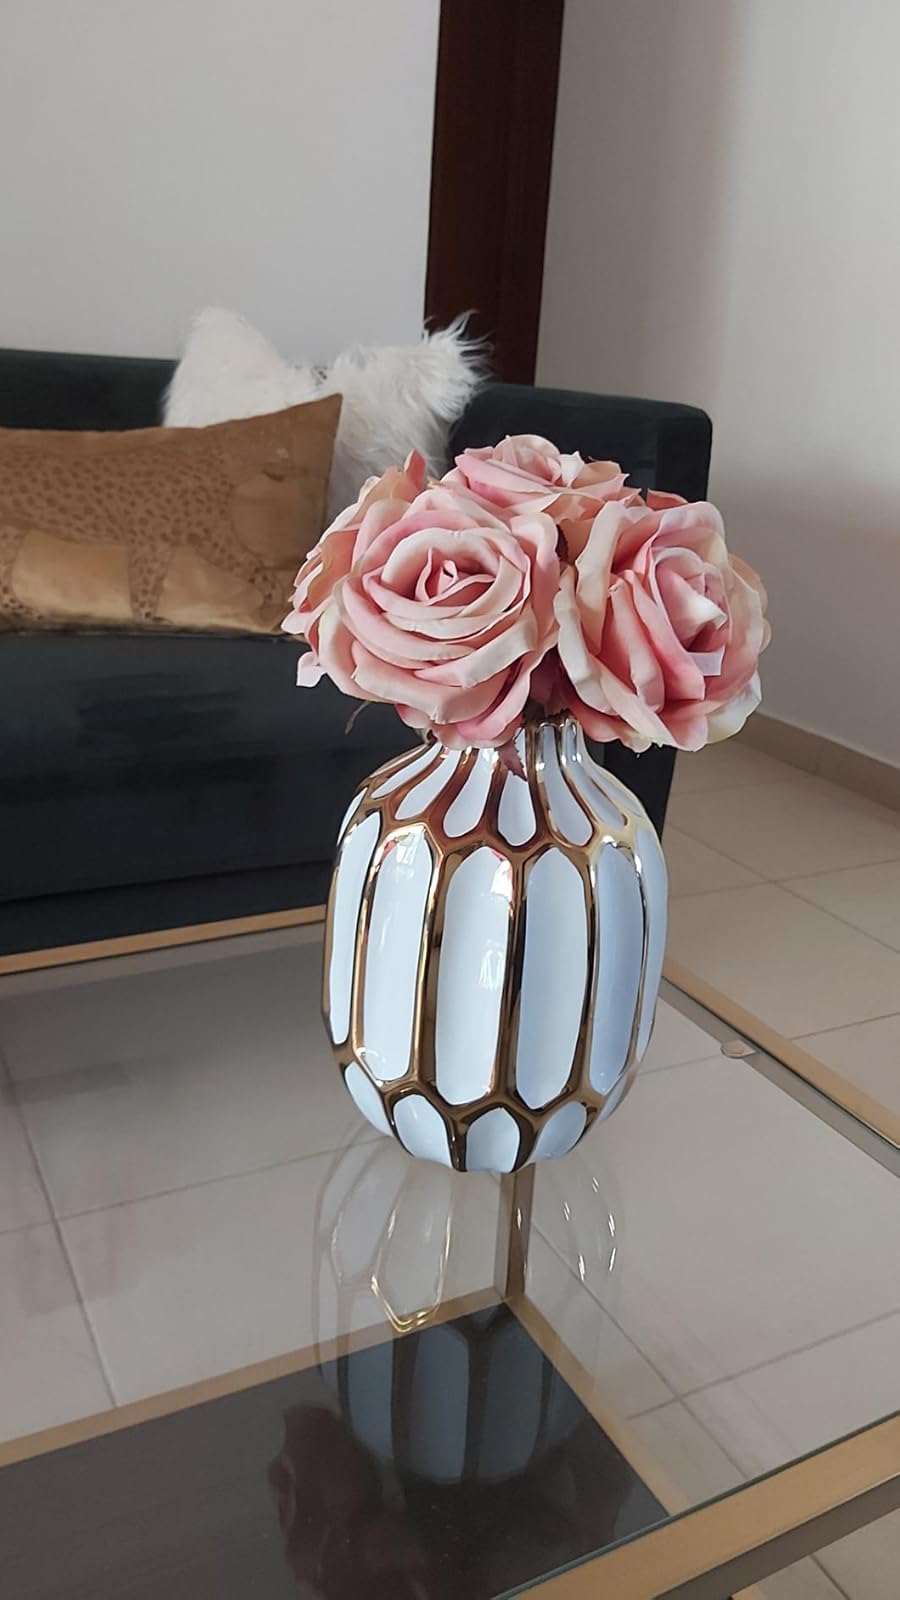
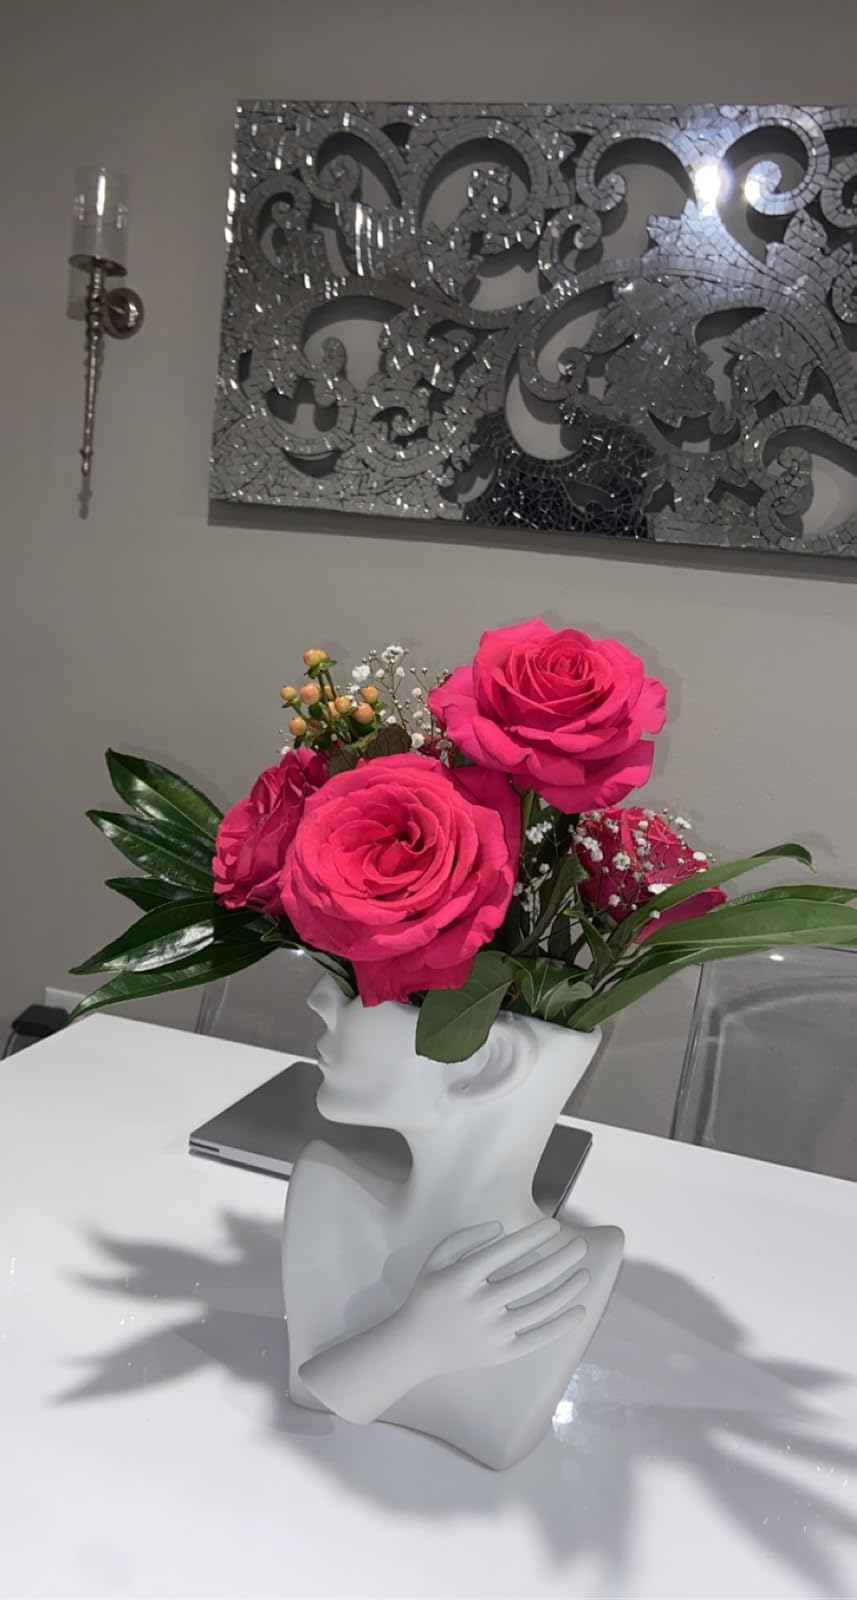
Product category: vase
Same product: no